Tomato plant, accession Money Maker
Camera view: vertical (180 deg); turntable rotation: 210 degrees
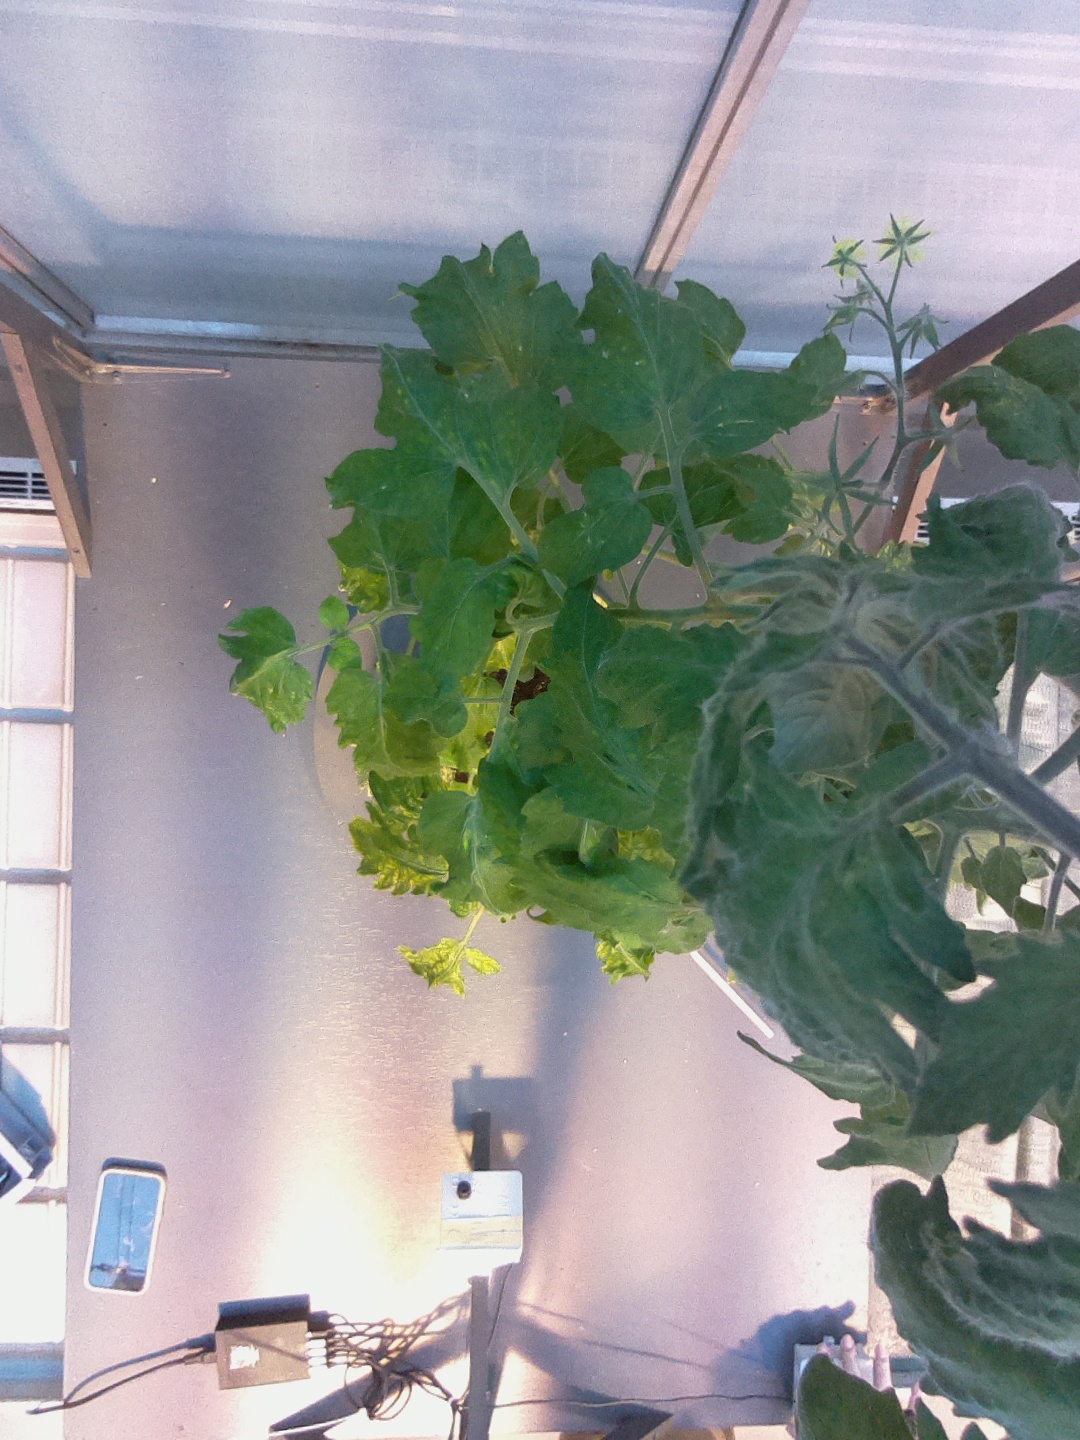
BBCH growth stage 71: 10%-20% of final fruit size